Yehoshua Bar-Yosef

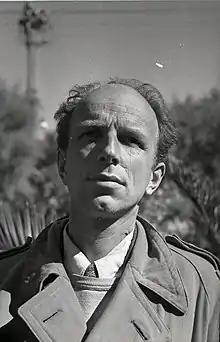
Bar-Yosef

Yehoshua Bar-Yosef (b. 29 May 1912 d. 7 October 1992) was an Israeli writer.